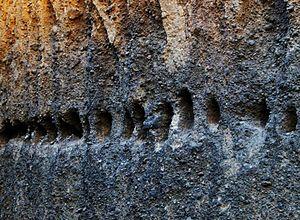
La falaise se reconnait à ses anfractuosités
Le sentier du canal Saint-Étienne est un petit sentier pédestre du Sud de l'île de La Réunion, qui permet de rejoindre Le Ouaki à pied, sans passer par la route reliant Pierrefonds à Cilaos.